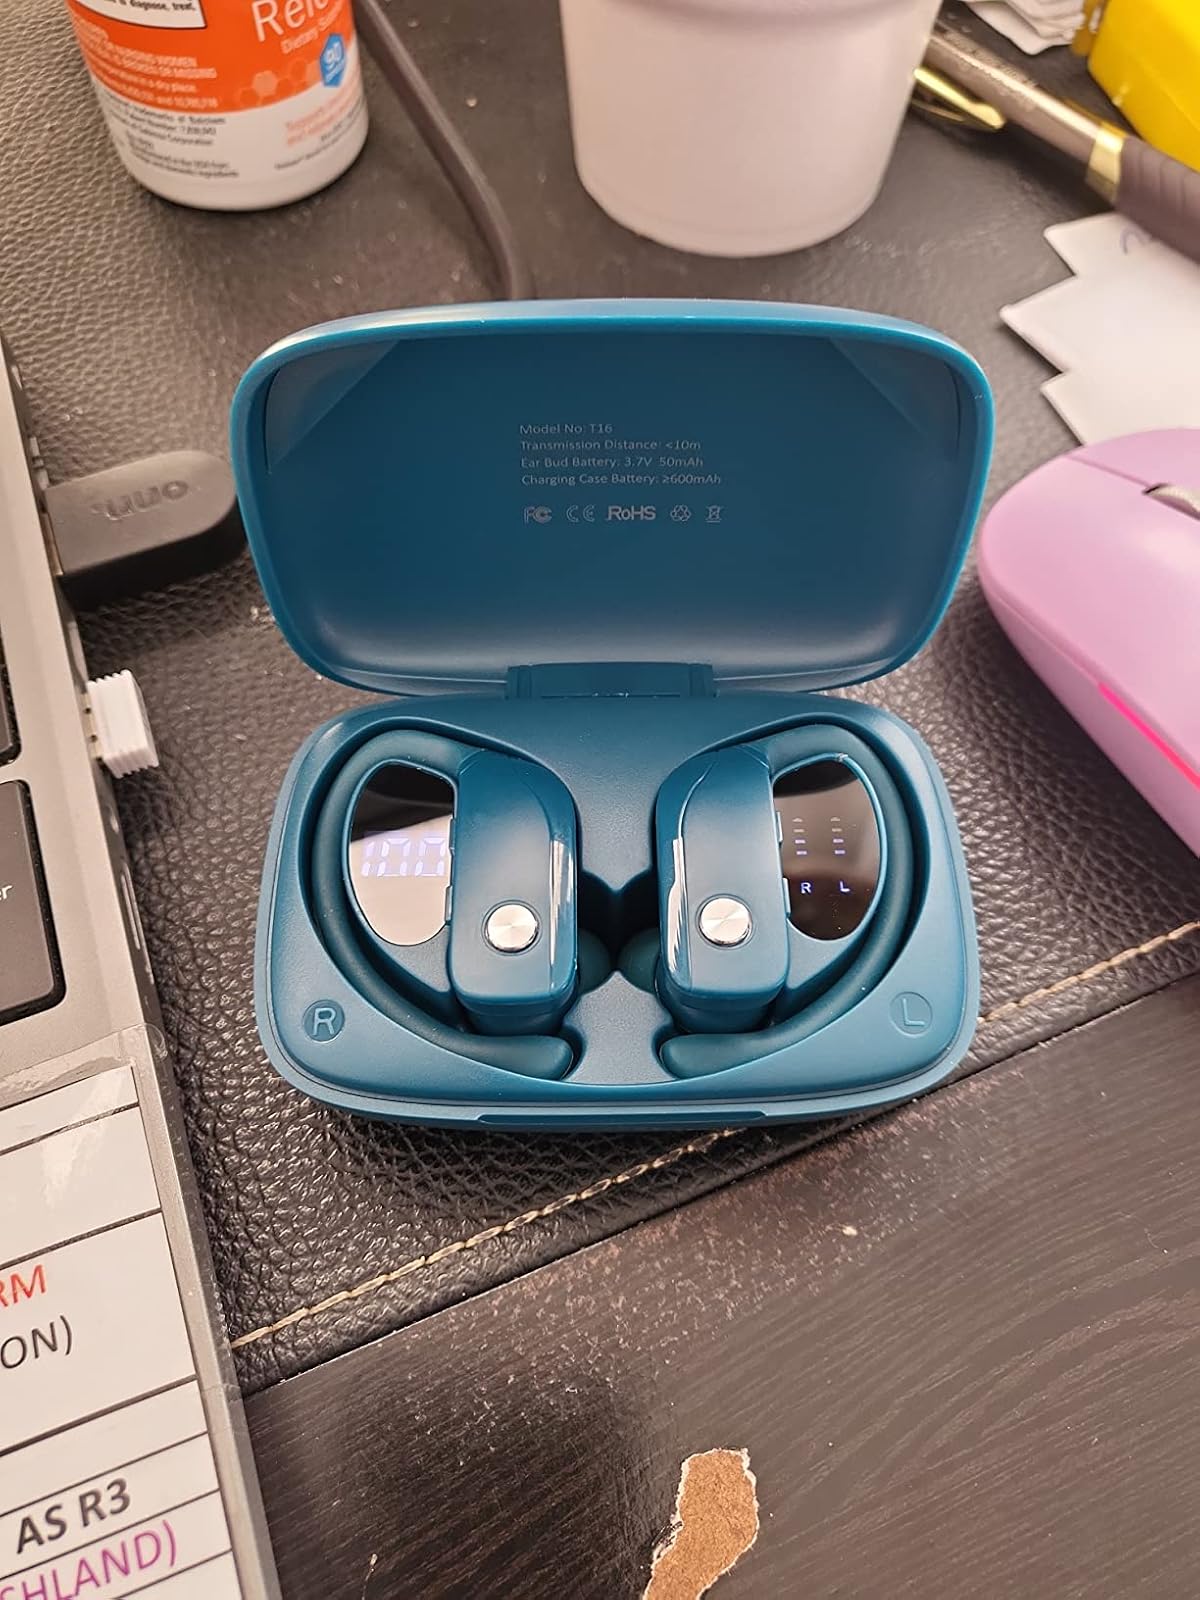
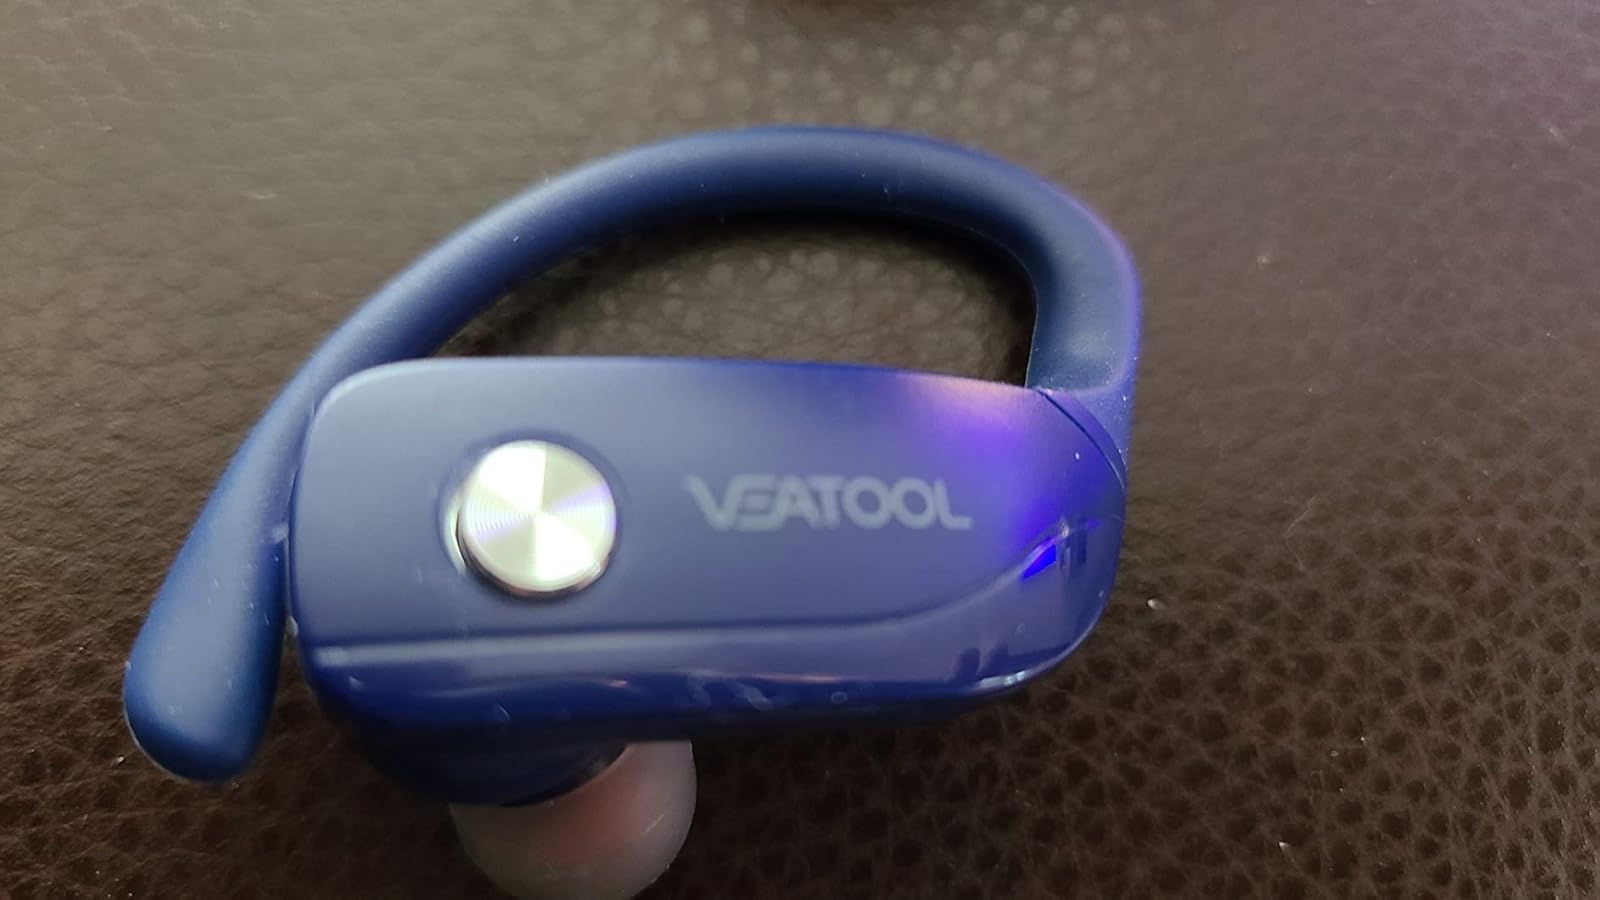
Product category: earbuds
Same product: no